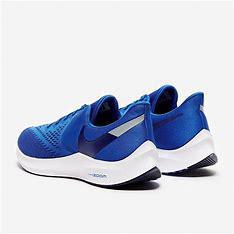
Brand: Nike
Model: Air Zoom Winflo 6